Piram Island

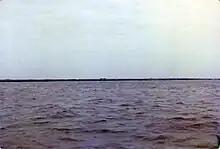
Piram Bet

The island has mangrove vegetation and also nesting site for two endangered species of sea turtle; Olive ridley sea turtle and Green sea turtle, and around fifty species of birds, mostly seabirds. The sea turtles arrives for nesting in August–September.